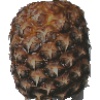
Label: Pineapple 1